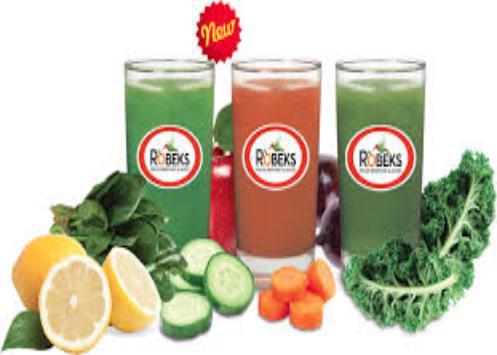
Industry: Food